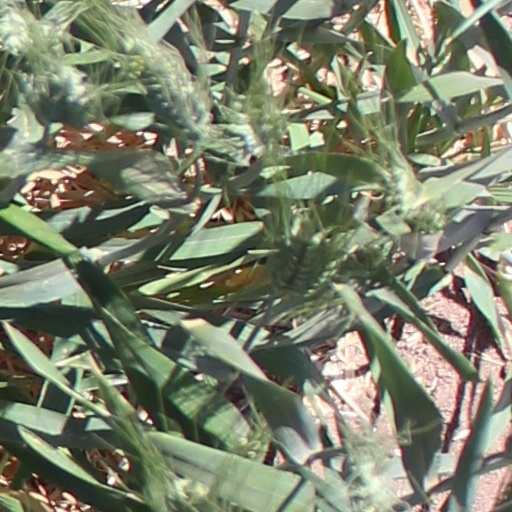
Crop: wheat